History of Dzogchen

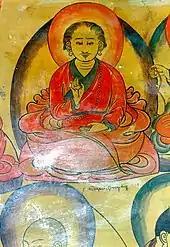
'Dzeng Dharmabodhi, (b.1052 - d.1168), a master of the "Vajra Bridge"

The series of Space ("Longdé"), reflects the developments of the 11th–14th centuries and emphasizes "space" or "expanse" ("klong"). According to Sten Anspal this class of texts "is difficult to define or characterize uniformly" and "were not unified into a single system". Because of this, it has been seen either as nearly identical with the earlier "Semde" (Mind) Series, or as "occupying doctrinally a position between Mind and lnstruction Section."